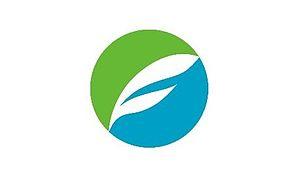
Fukuroi est une ville située dans la préfecture de Shizuoka, au Japon.